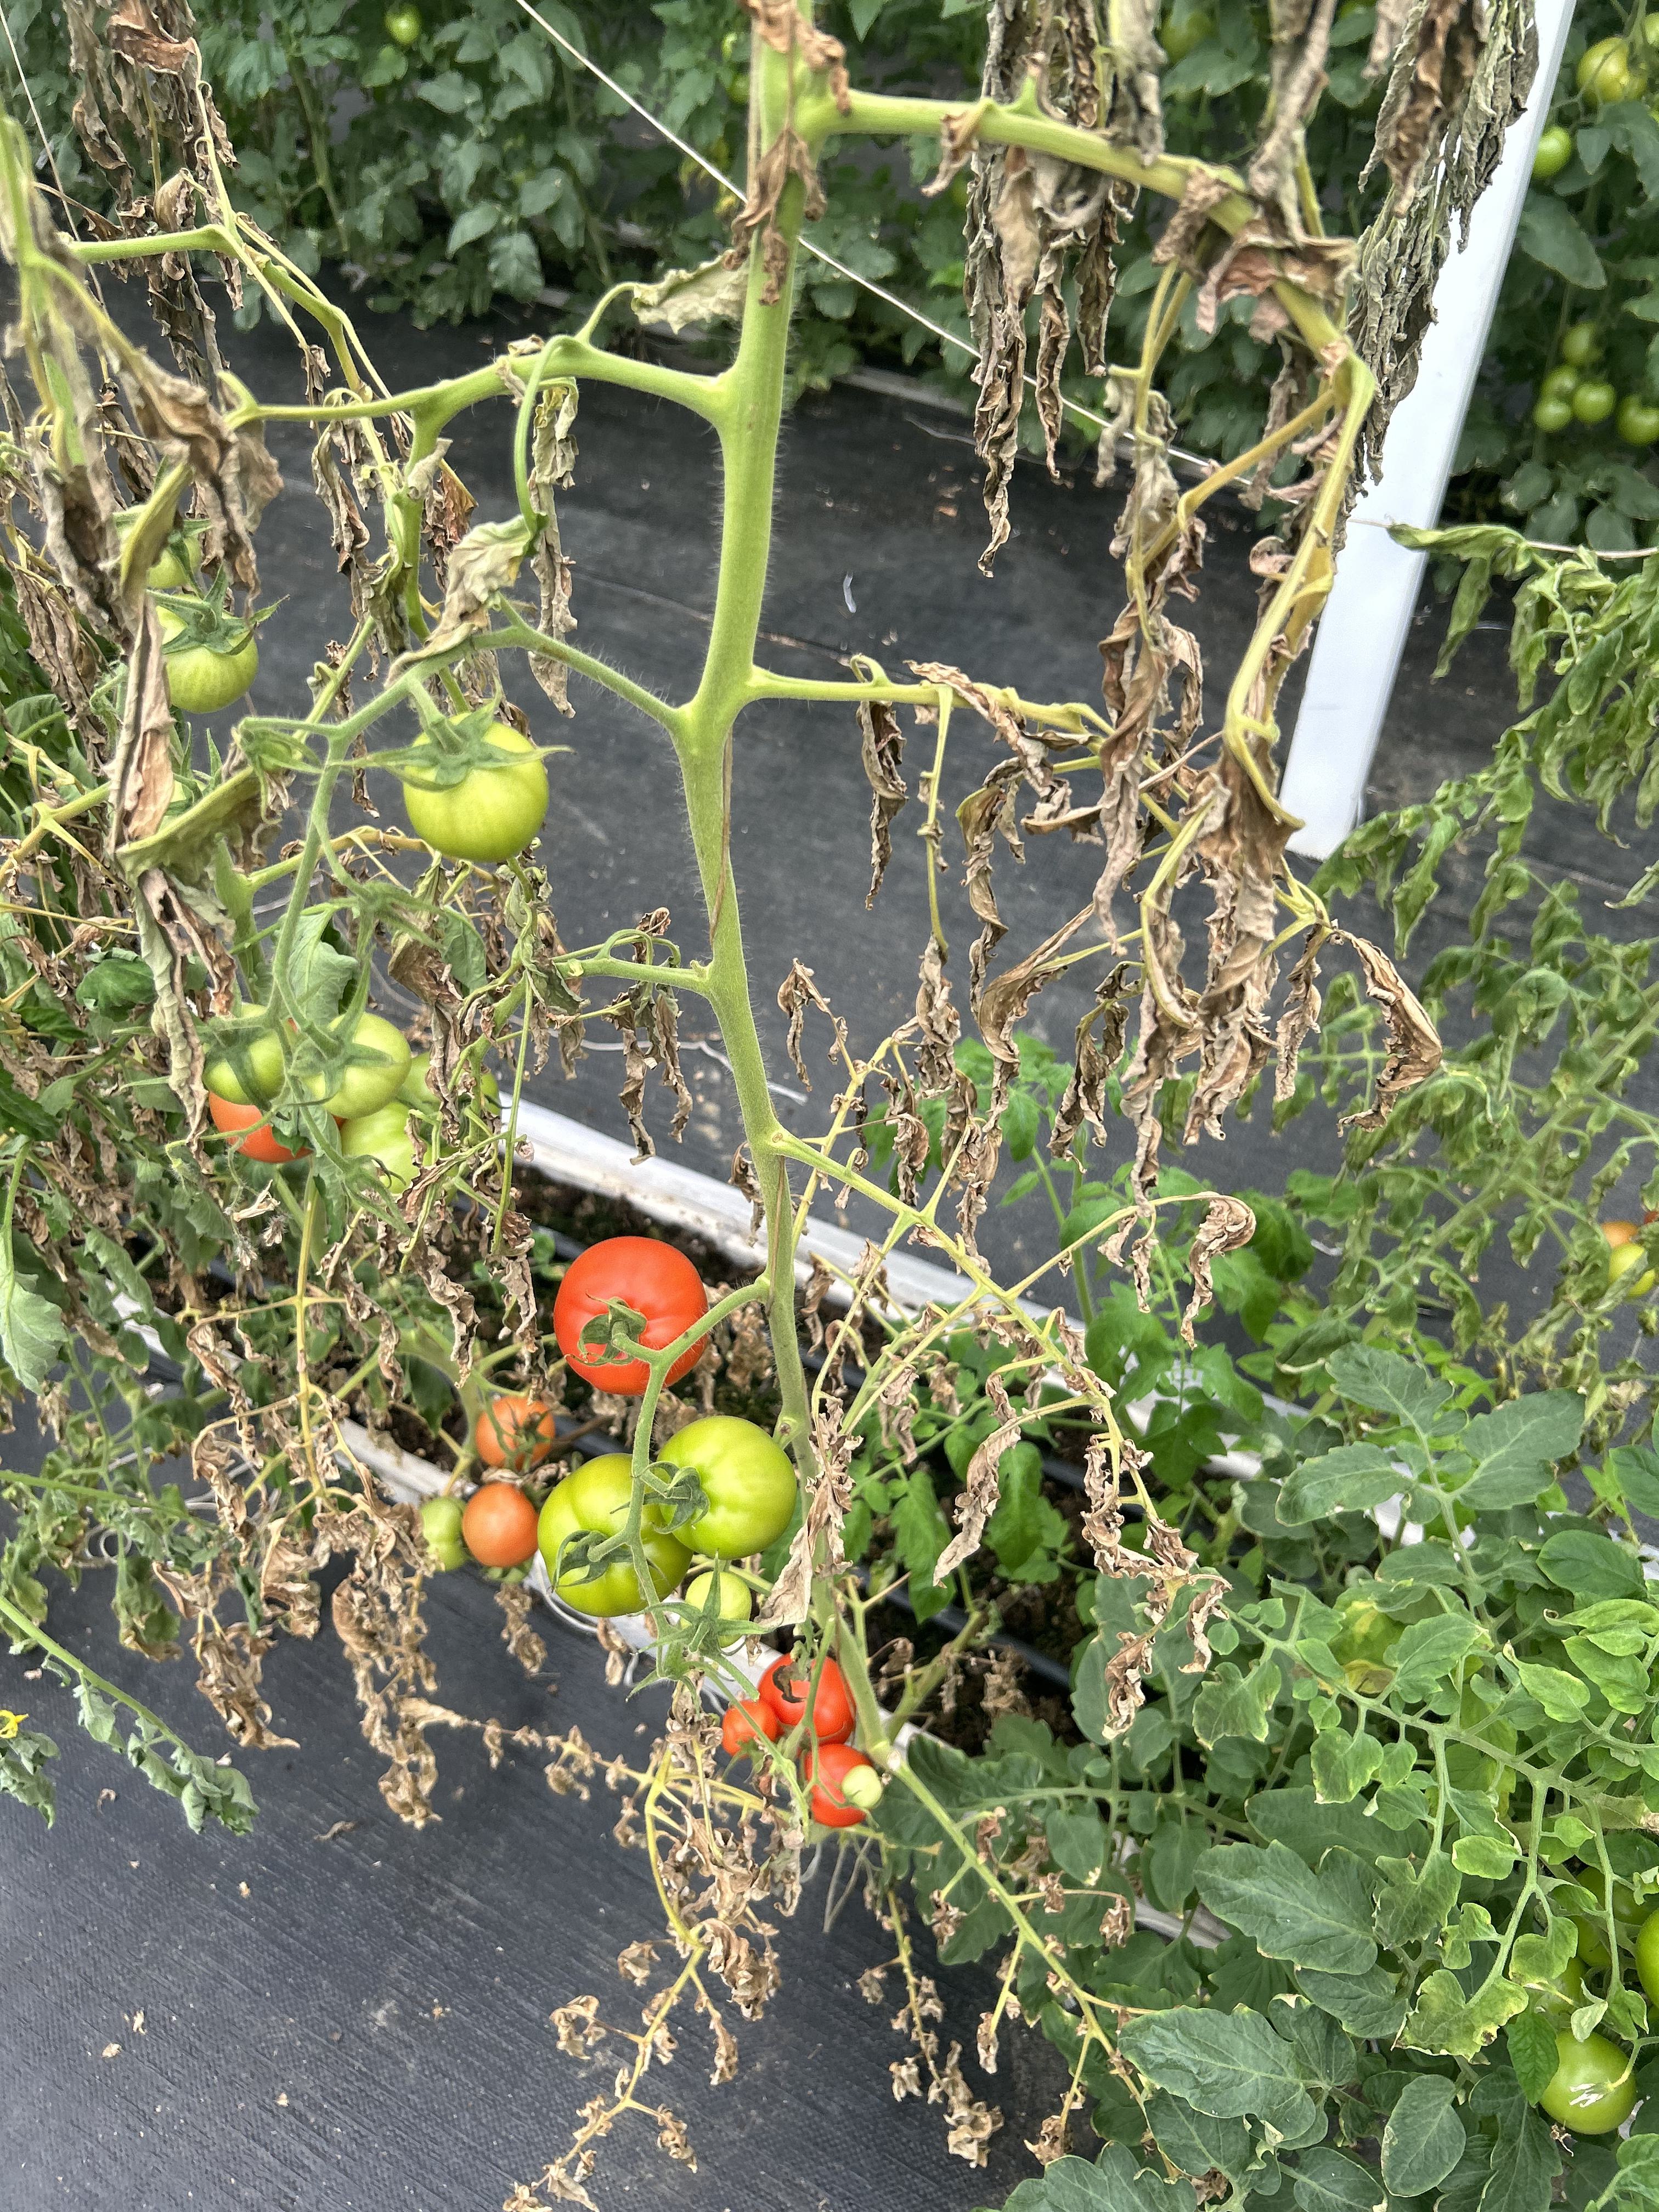
Disease: Wilt